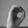
ASL letter: O